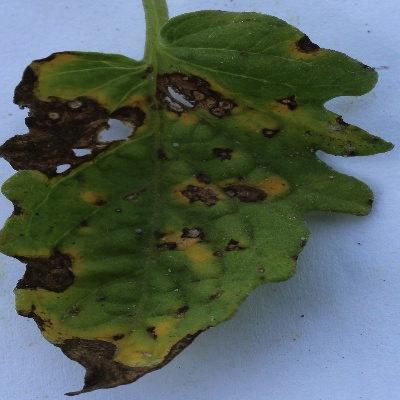
Crop: Tomato
Condition: leaf blight